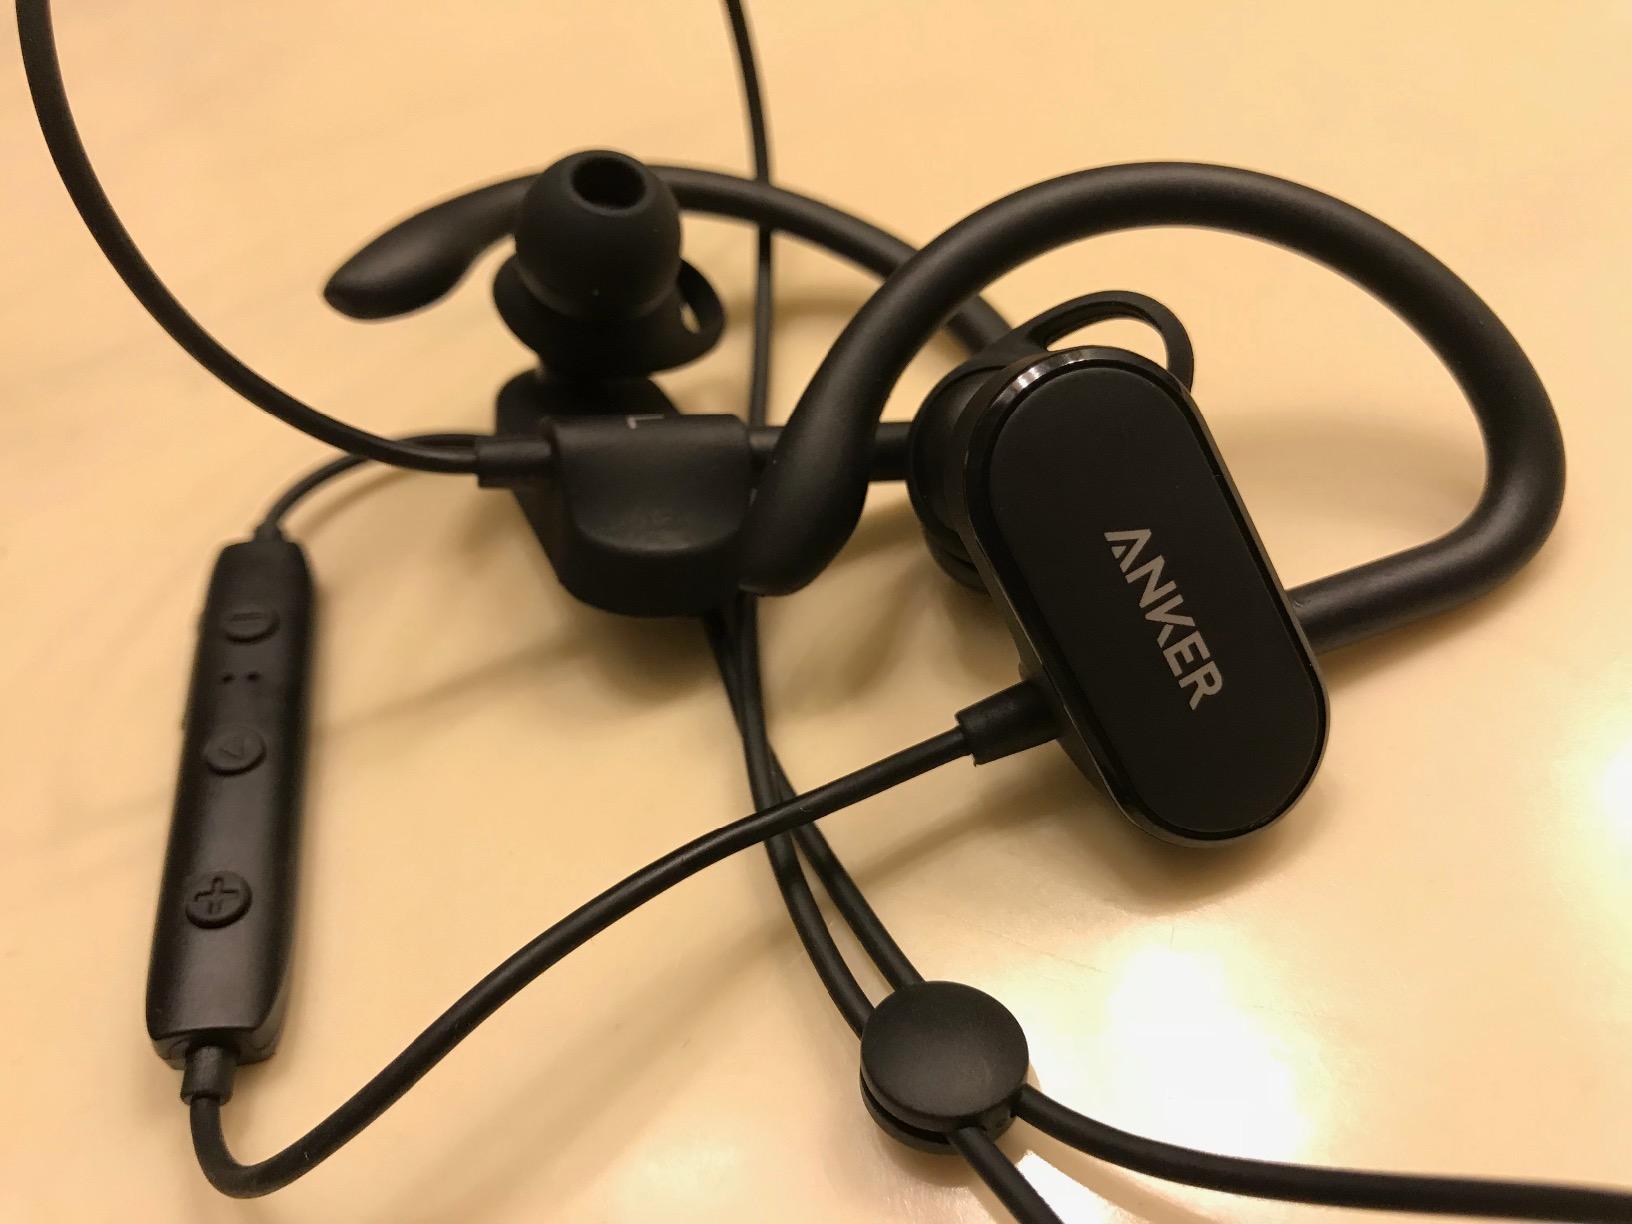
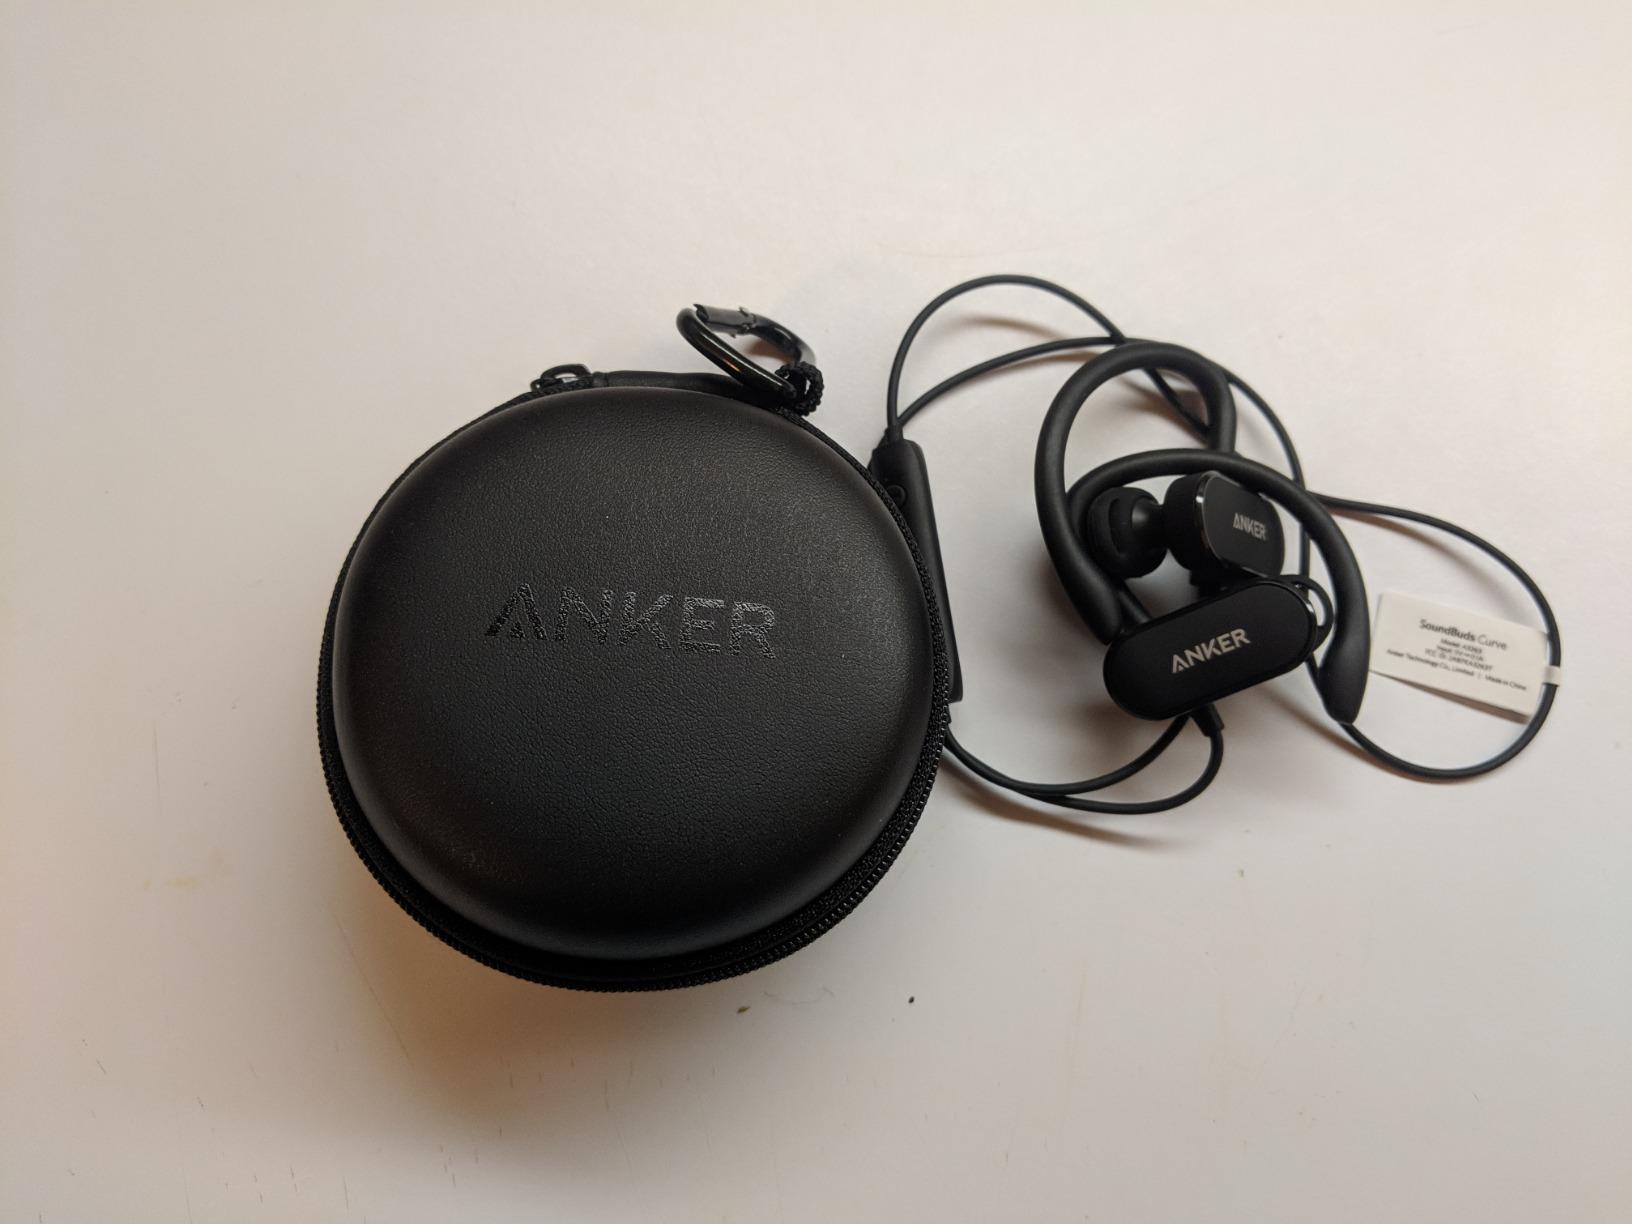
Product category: headphones
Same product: yes